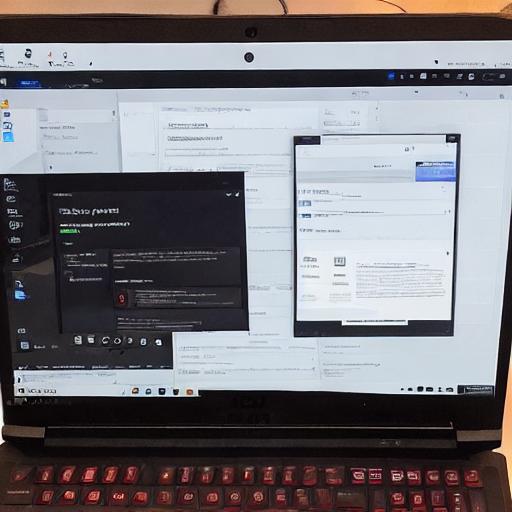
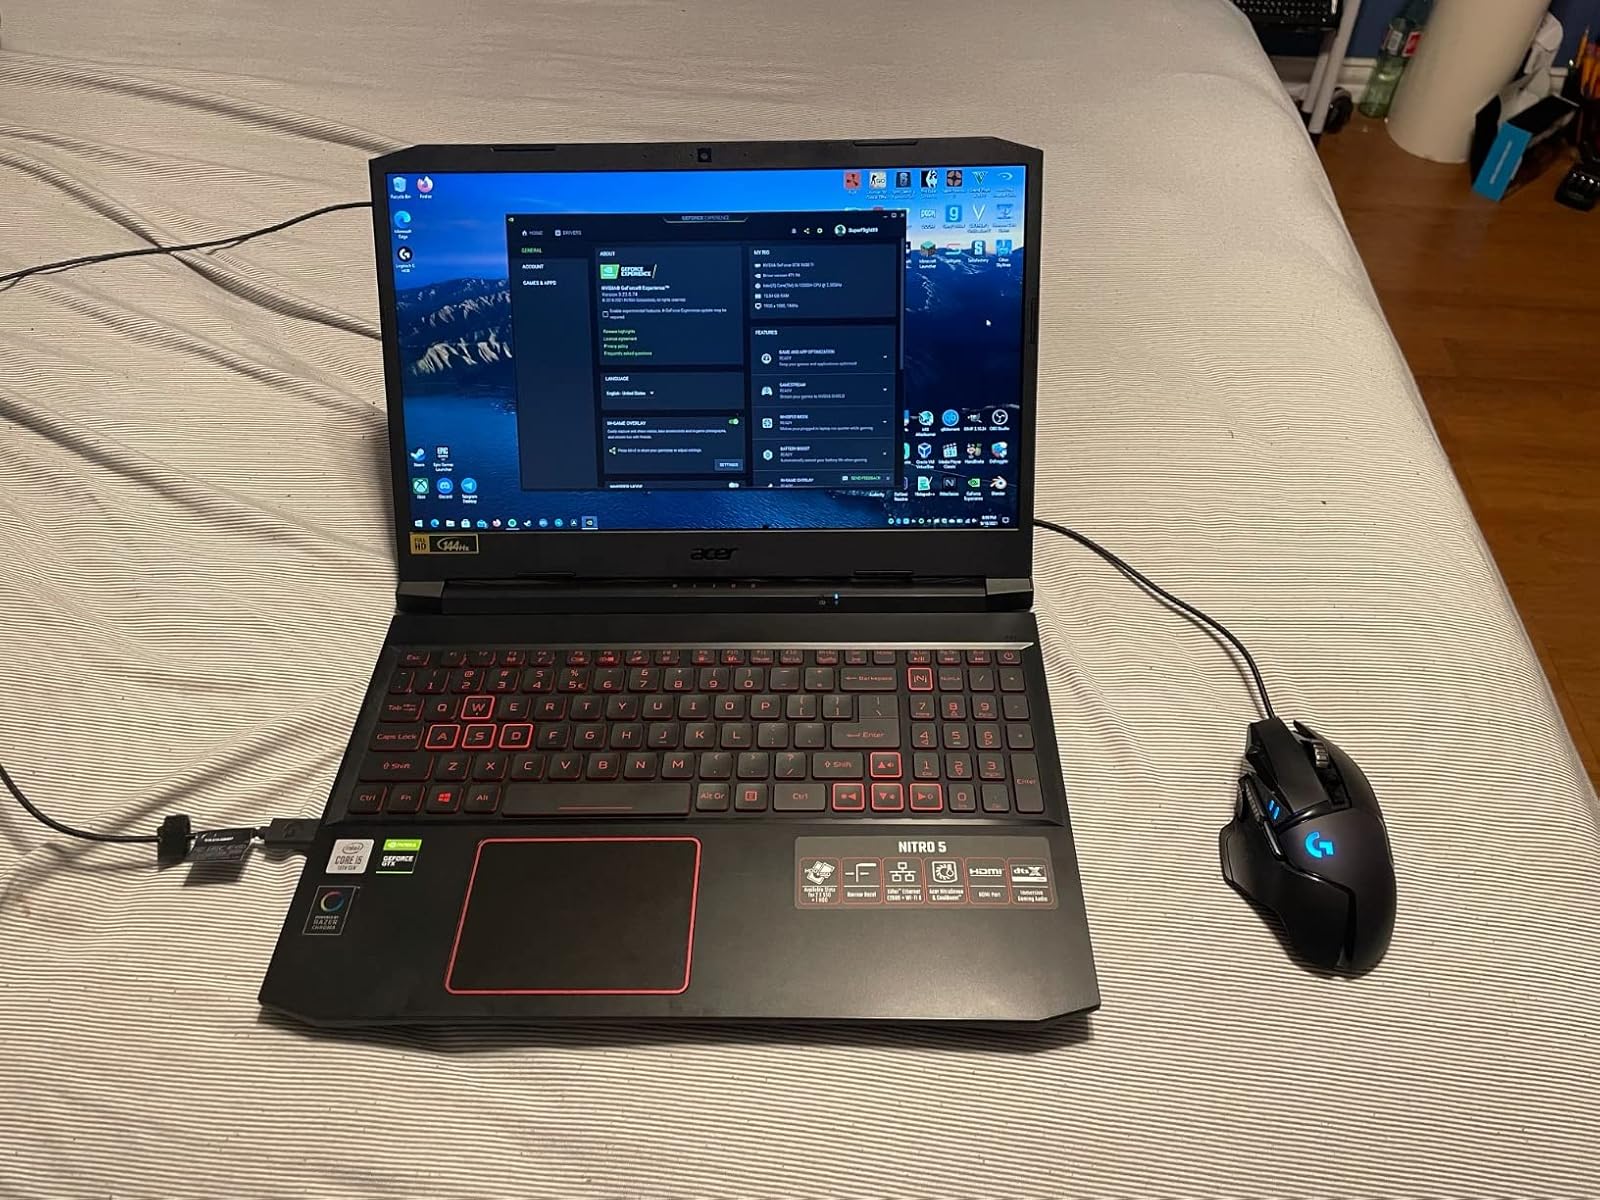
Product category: laptop
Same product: no